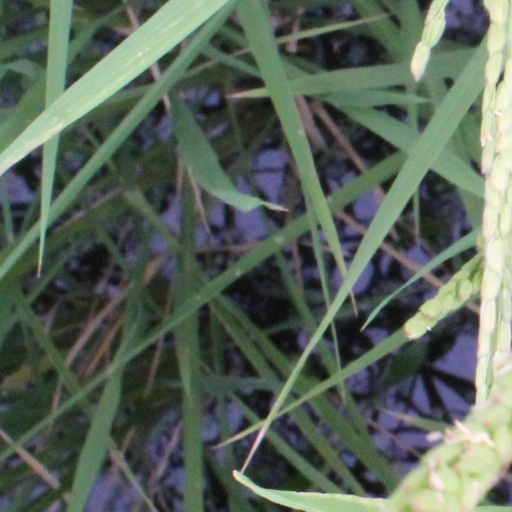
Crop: rice